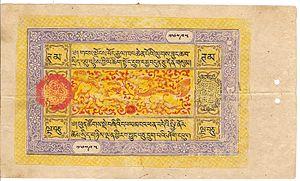
Le treizième dalaï-lama, Thubten Gyatso, décide en 1912 de créer en complément des pièces de monnaie tibétaines une monnaie sur papier spécifique au Tibet.